I Can Quit Whenever I Want (2019 film)

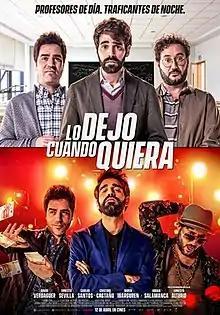
Poster

I Can Quit Whenever I Want is a 2019 Spanish crime comedy film directed by Carlos Therón starring David Verdaguer, Ernesto Sevilla and Carlos Santos. It is a remake of the 2014 Italian film of the same name.